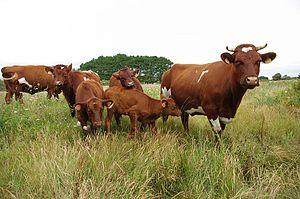
Troupeau Armoricain
L’armoricaine est une race bovine française.